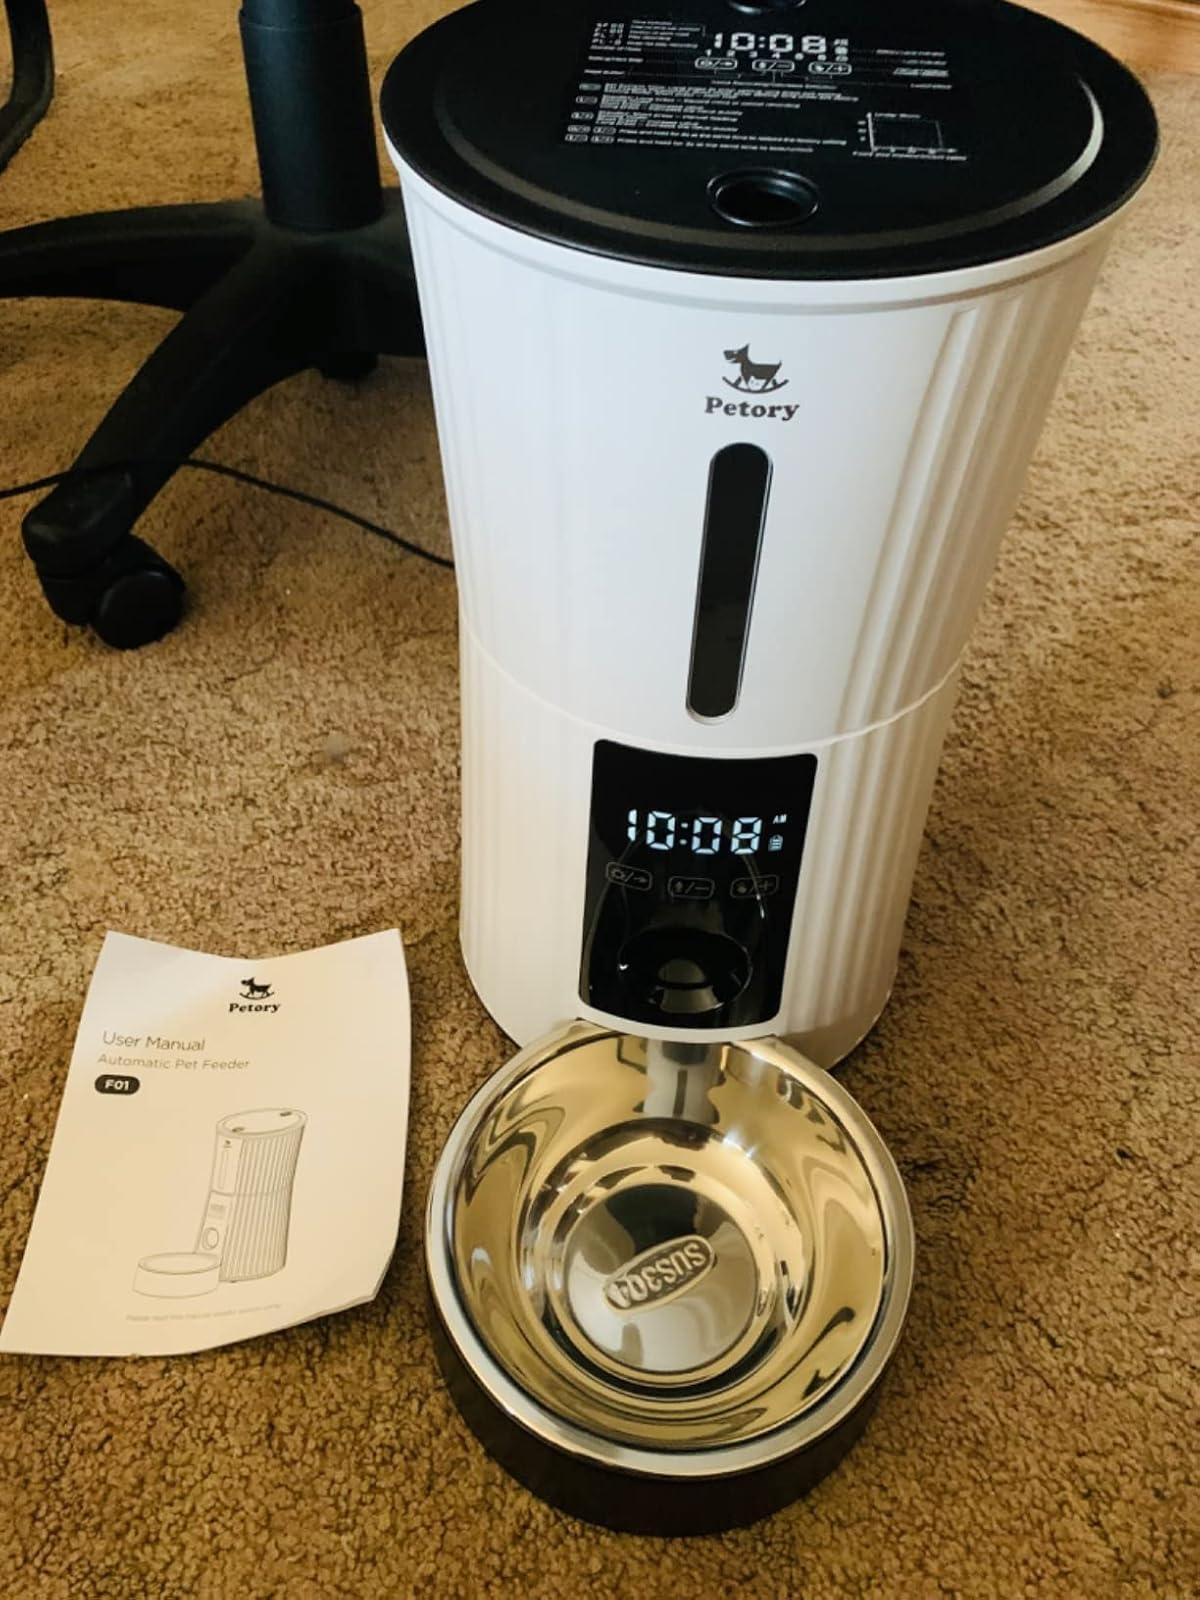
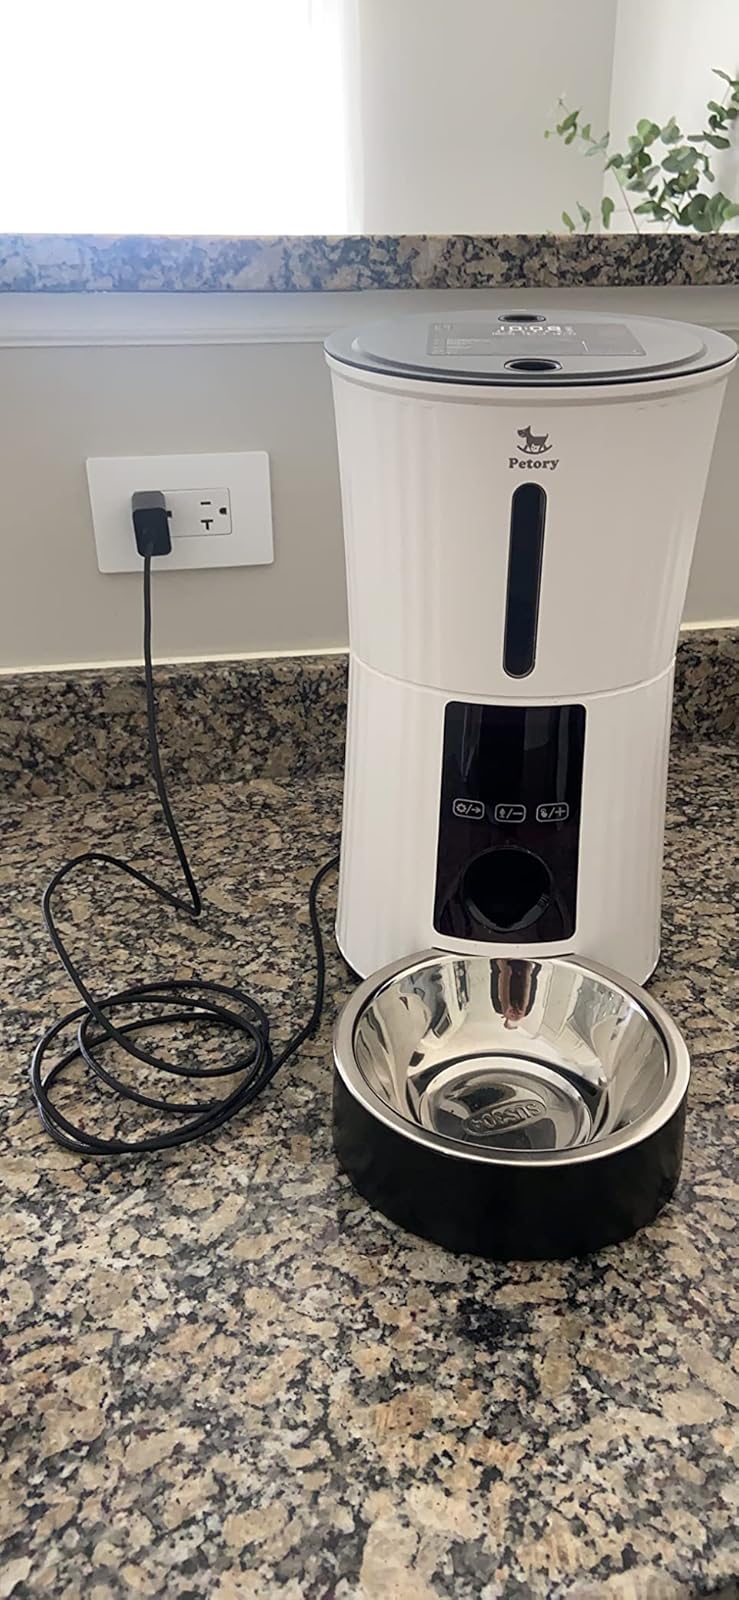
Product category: items_feeder
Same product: yes